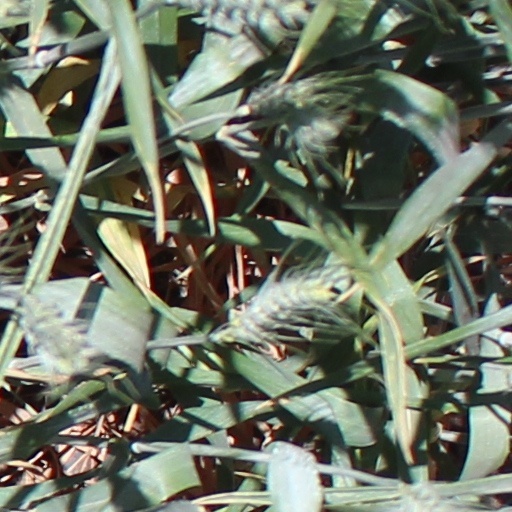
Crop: wheat